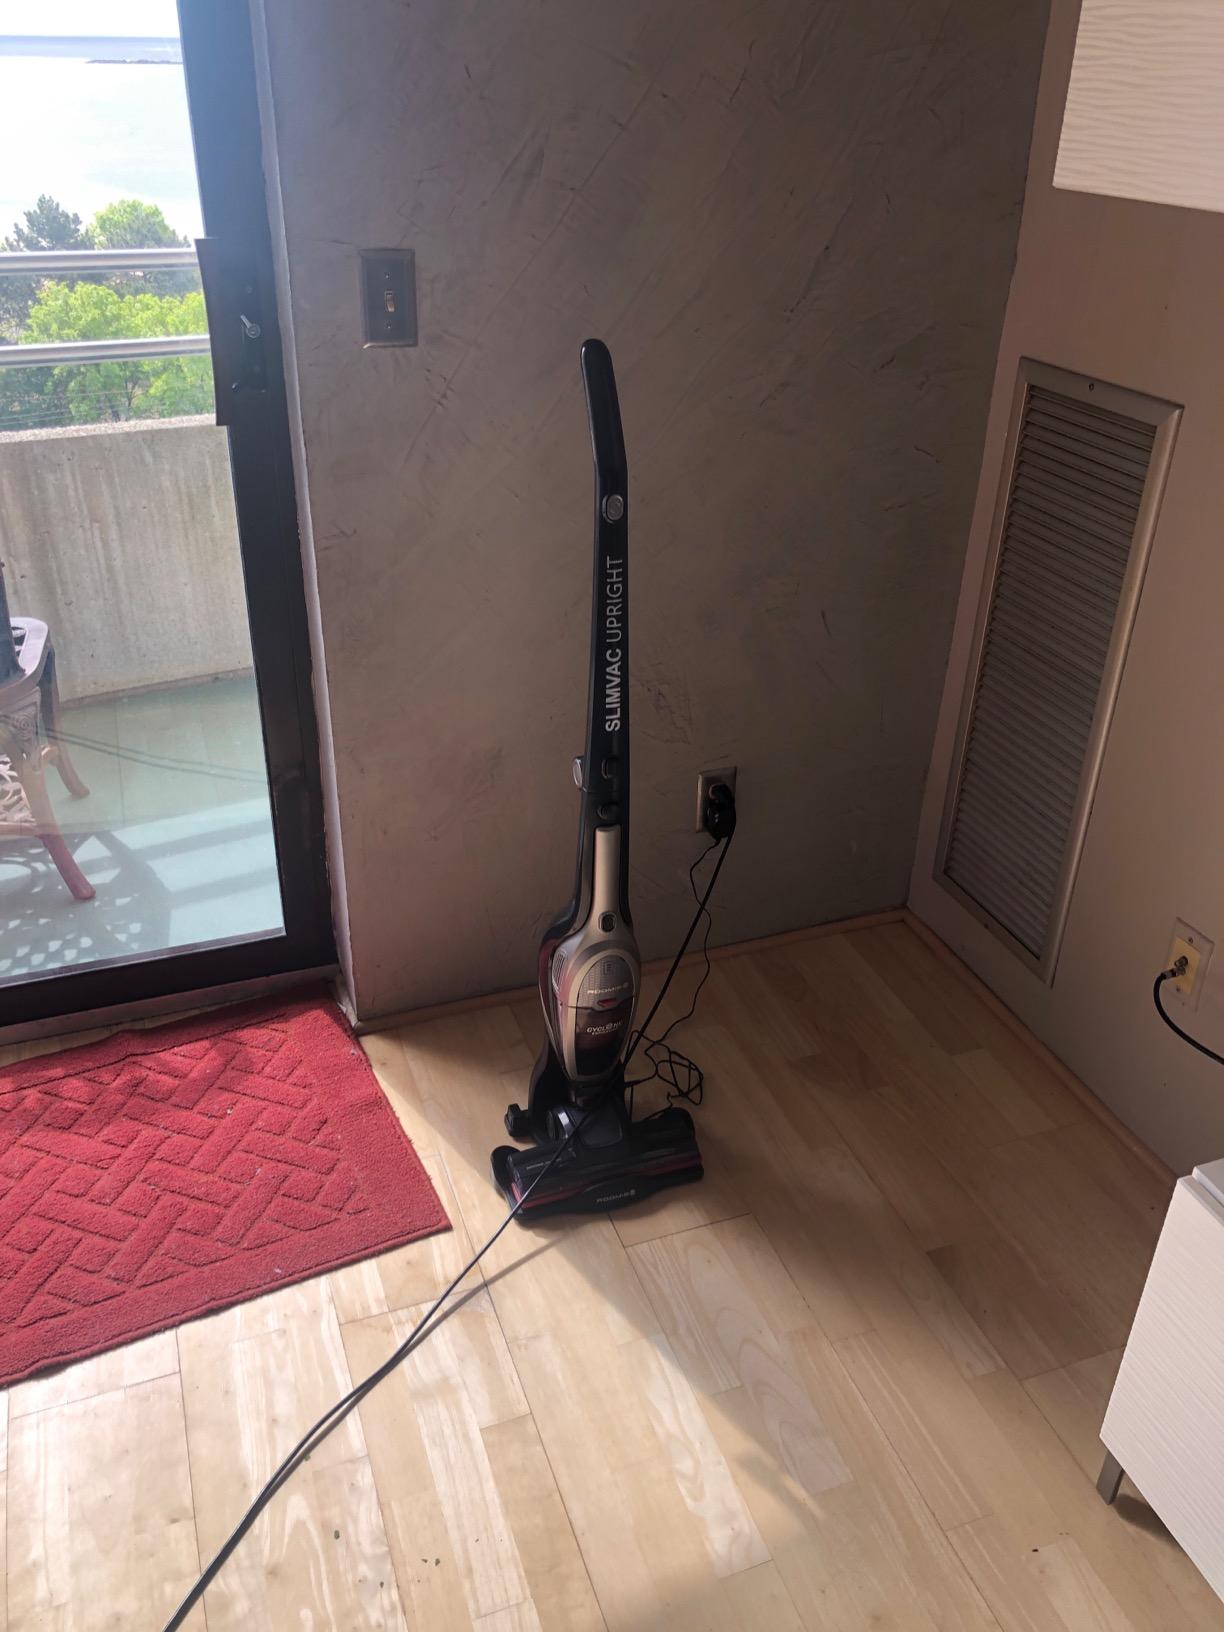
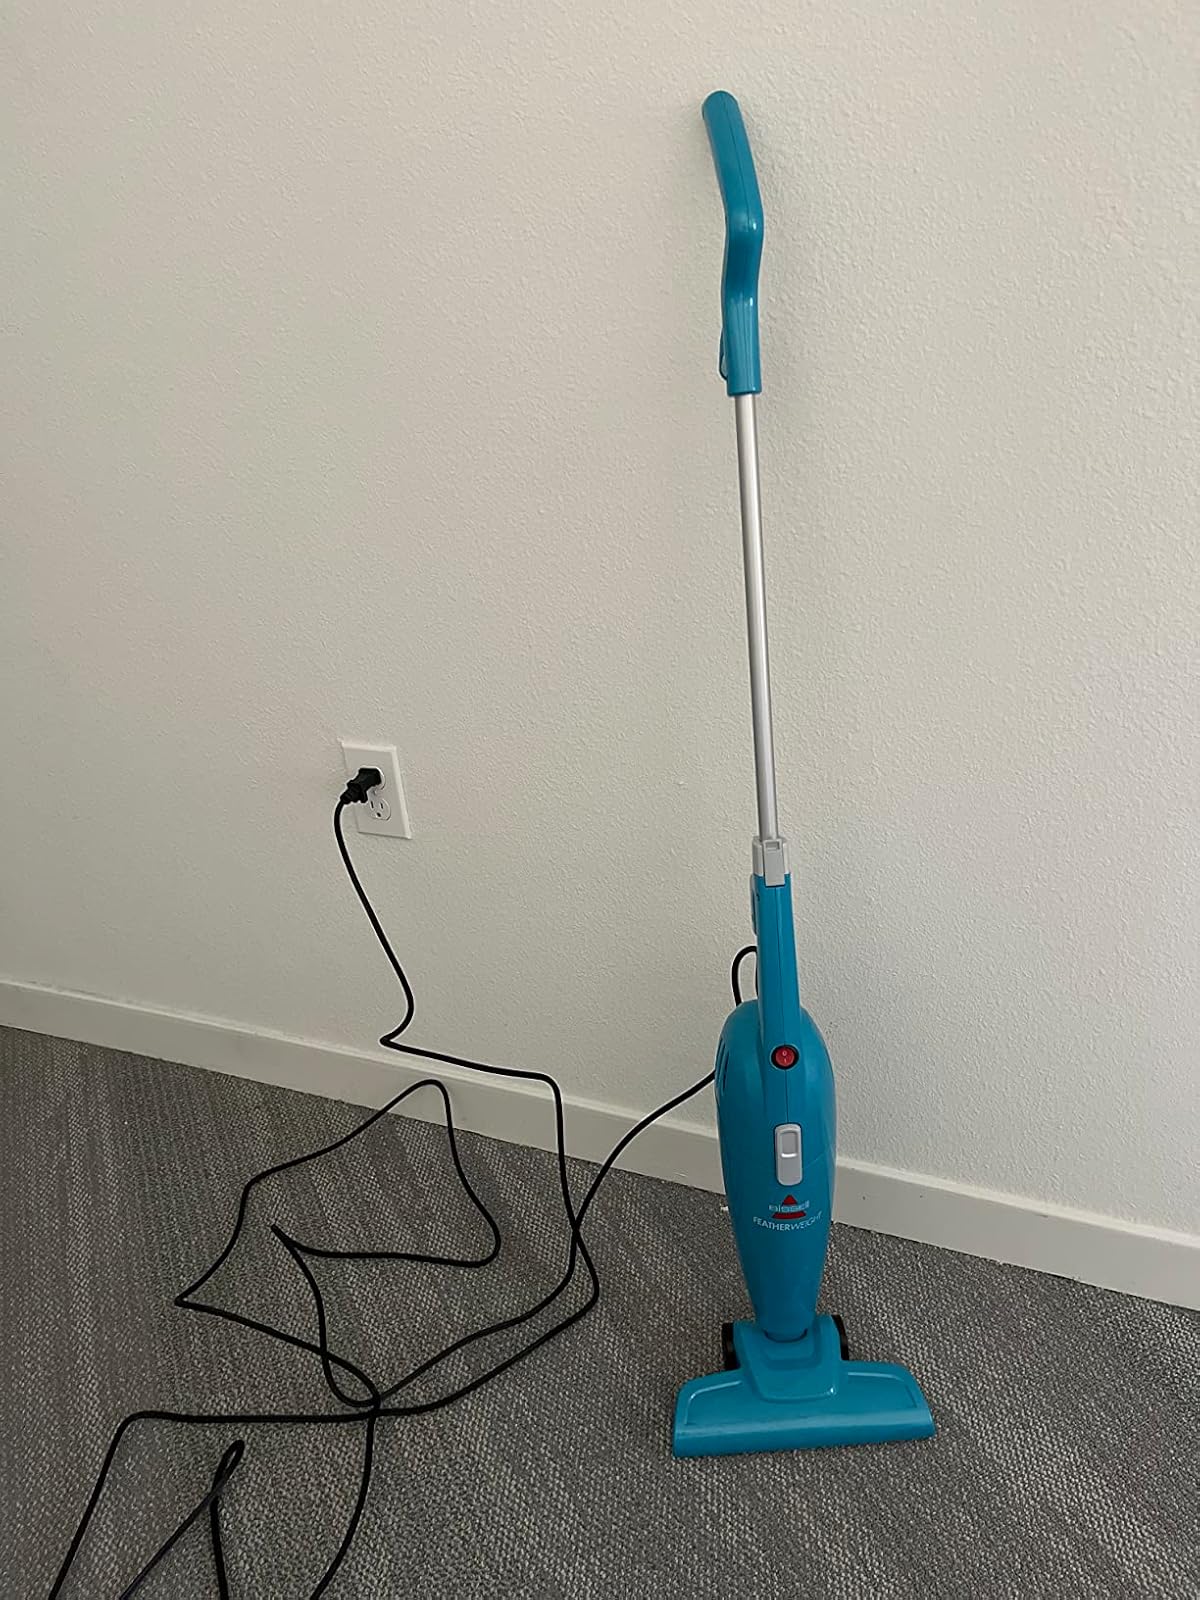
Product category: items_vacuum
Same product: no